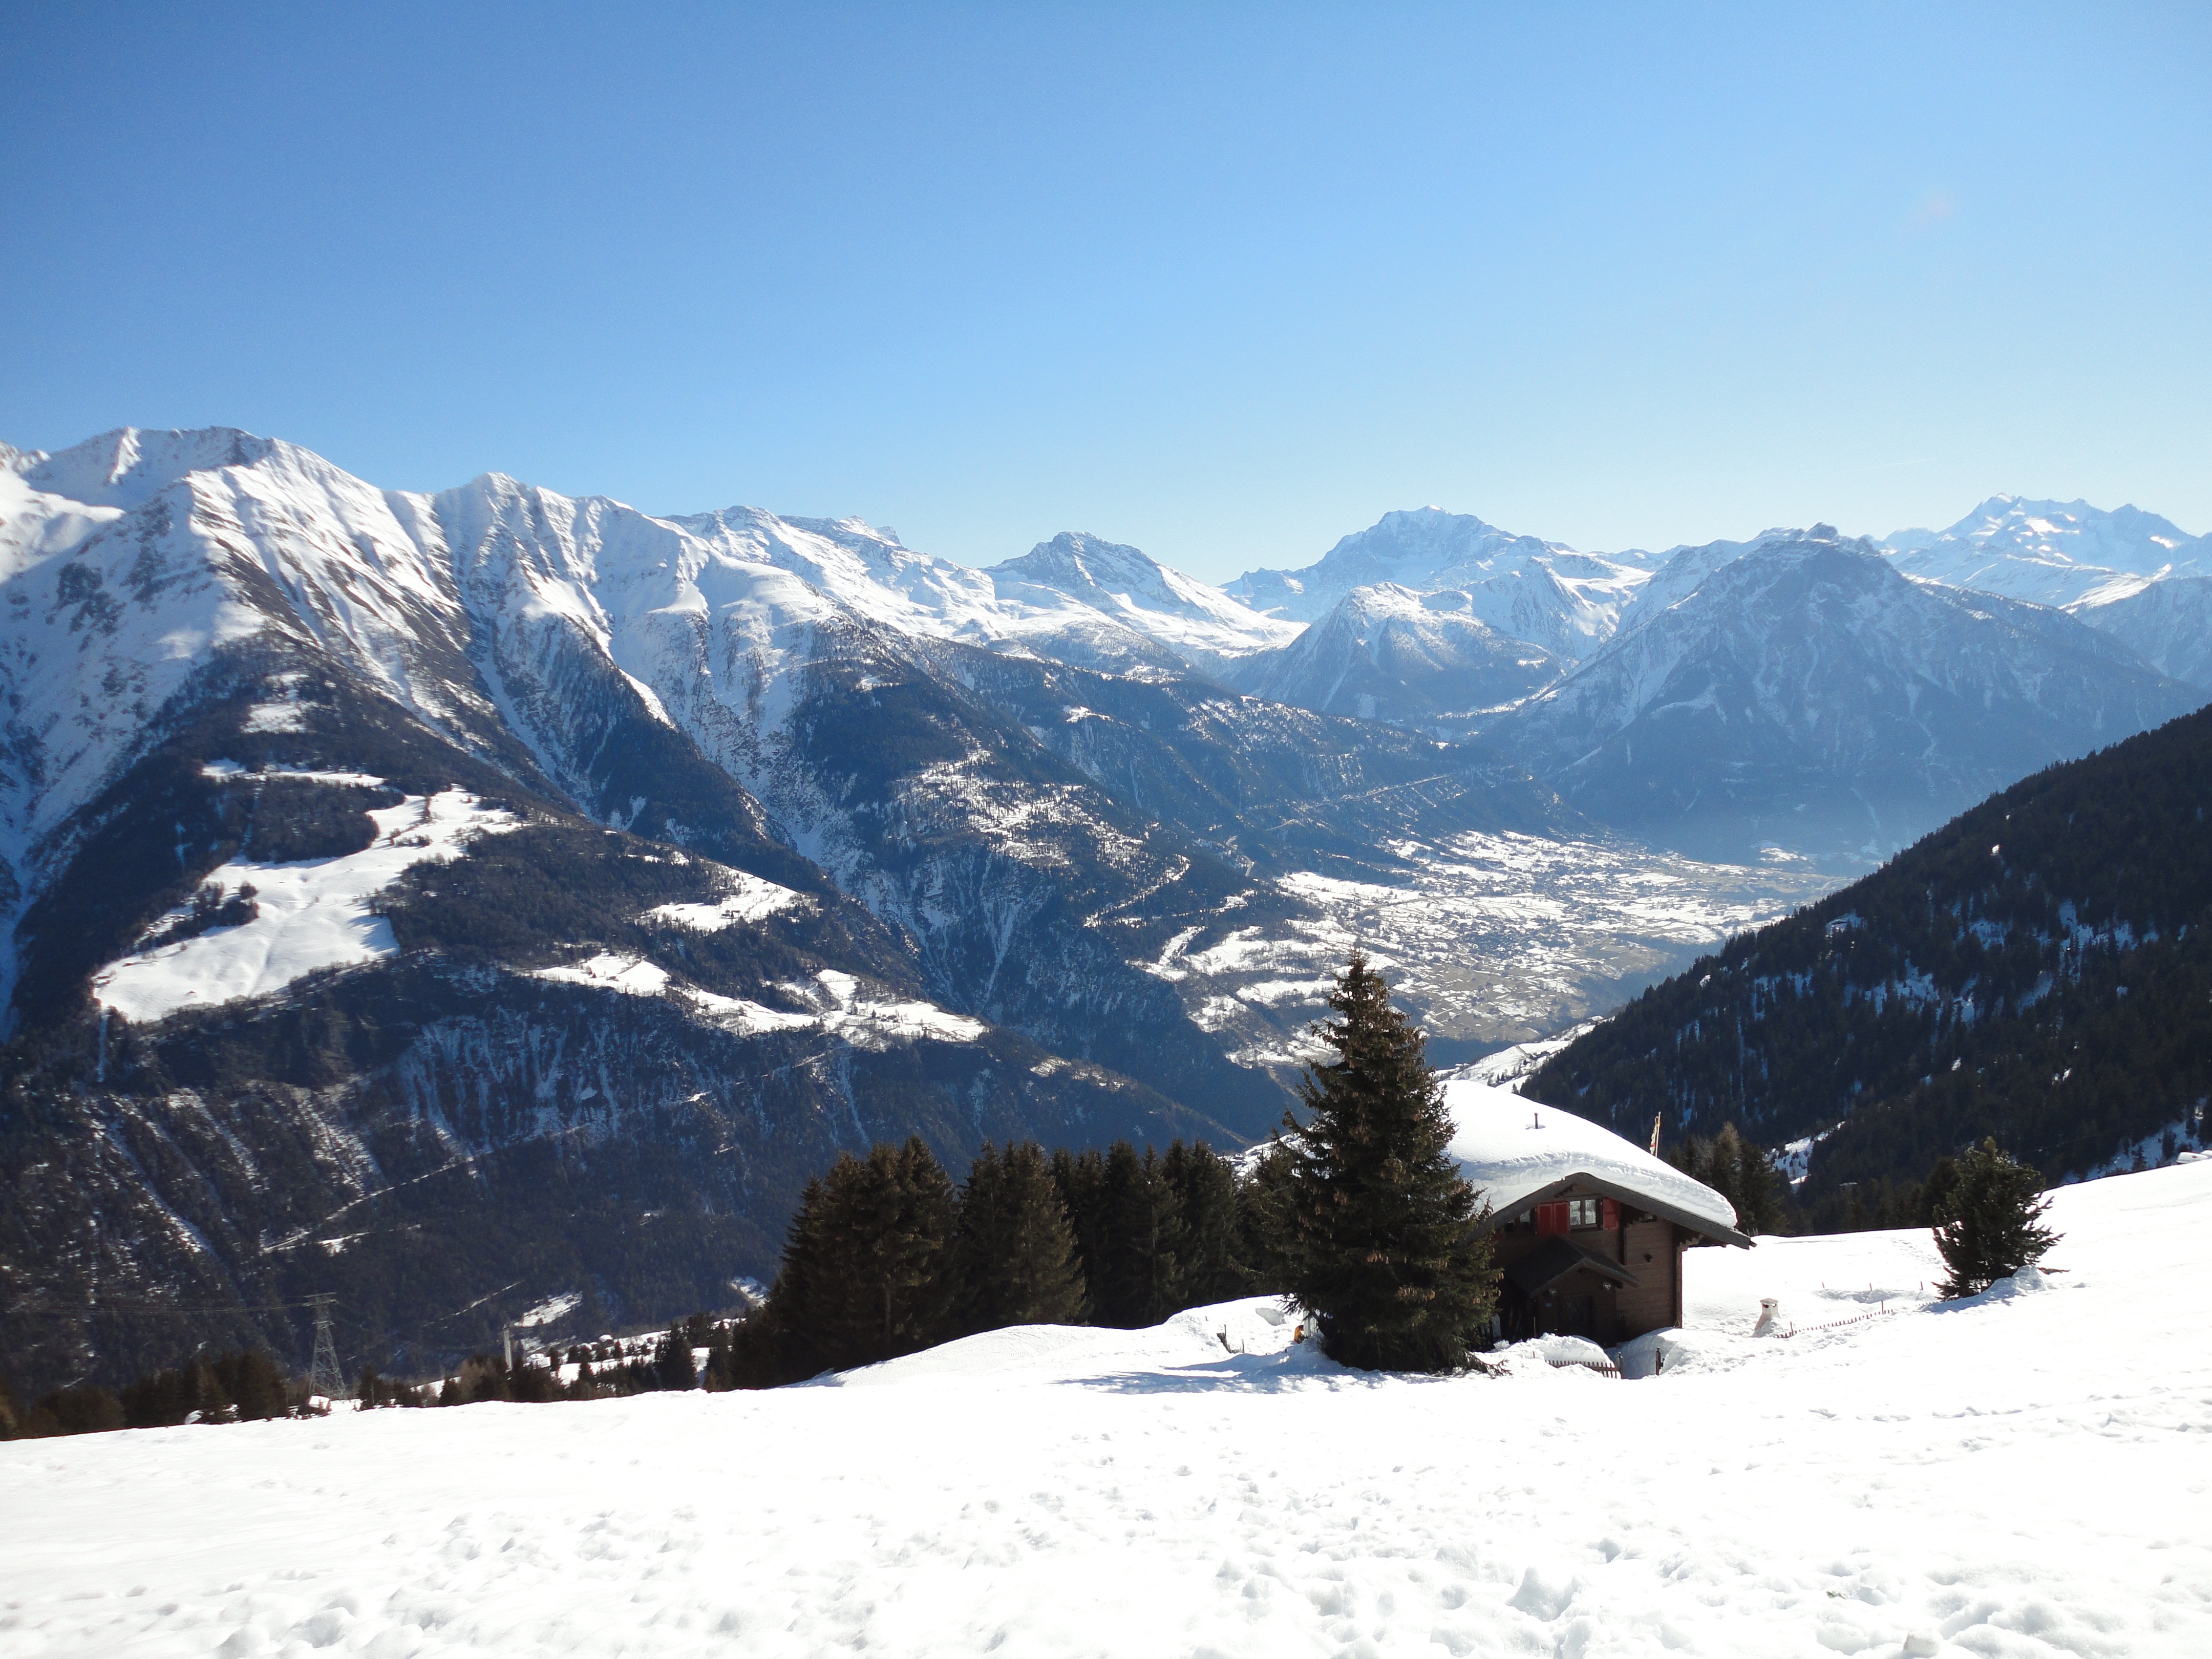
mountain, snow, cold, winter, white, frost, mountain range, ice, weather, season, ridge, summit, winter sport, alps, piste, landform, ski touring, mountain pass, ski mountaineering, geographical feature, mountainous landforms, geological phenomenon